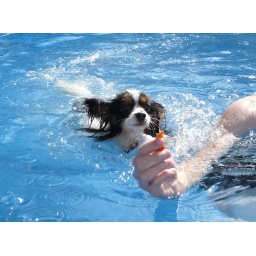
Ripley's swimming lesson... he was willing to jump in for a chicken treat!